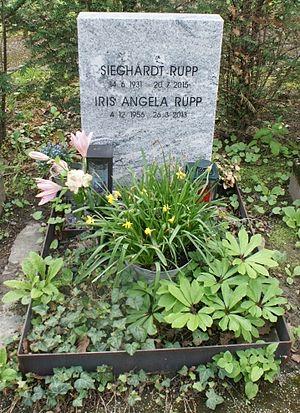
Sieghardt Rupp est un acteur autrichien, né le 14 juin 1931 à Bregenz, et mort le 20 juillet 2015.